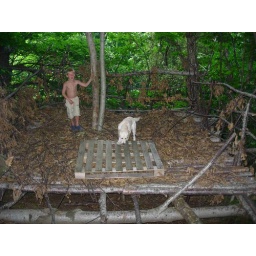
Alix is a female golden retriever and a service dog in training. Picture taken by her foster family.